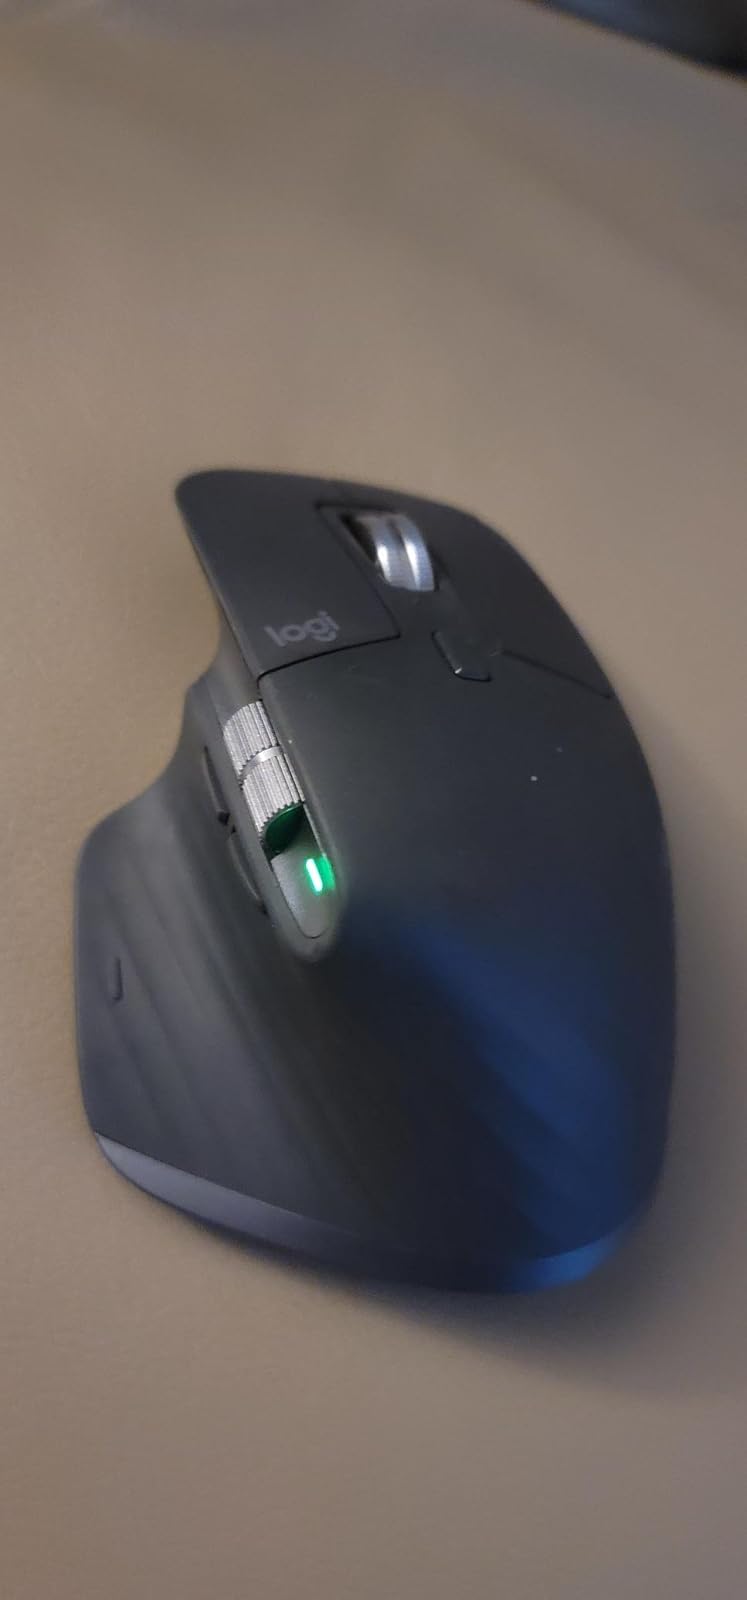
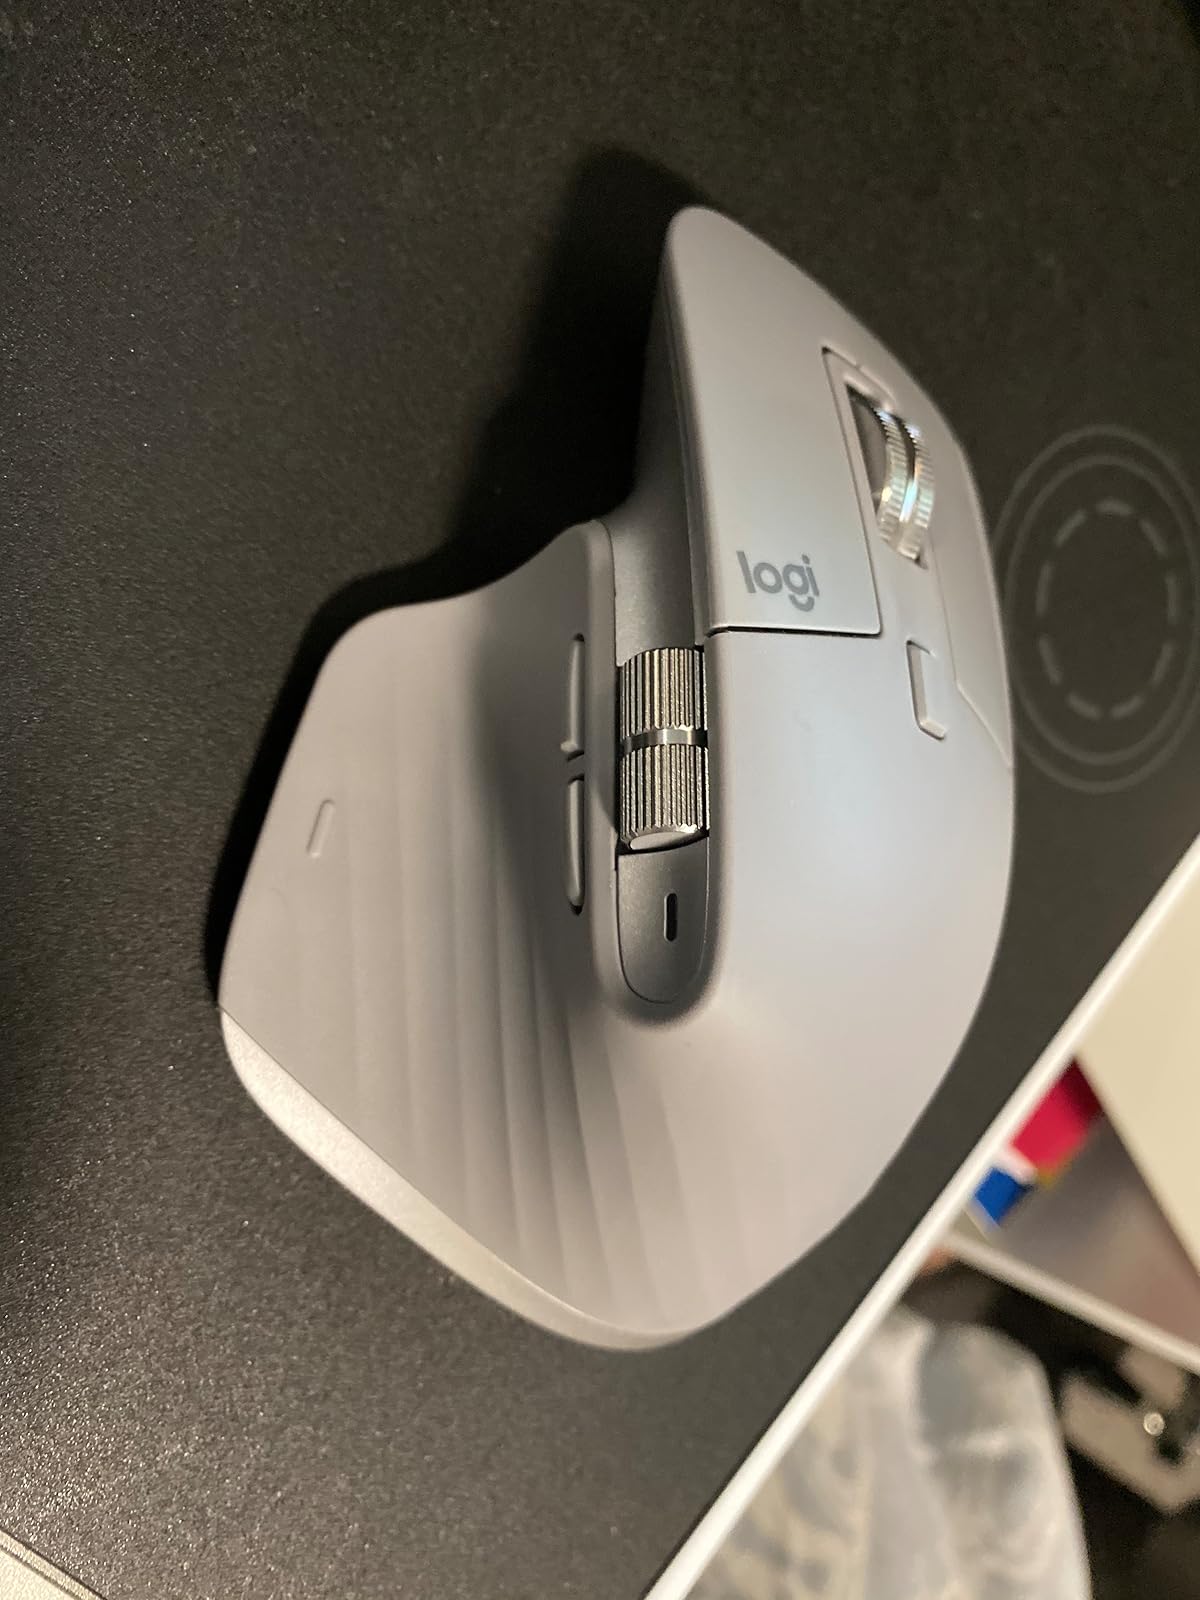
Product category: mouse
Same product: no